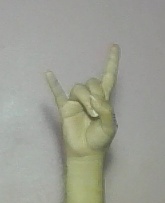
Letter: la